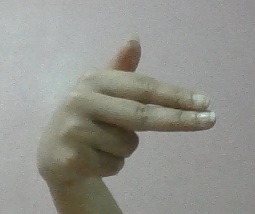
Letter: ghain